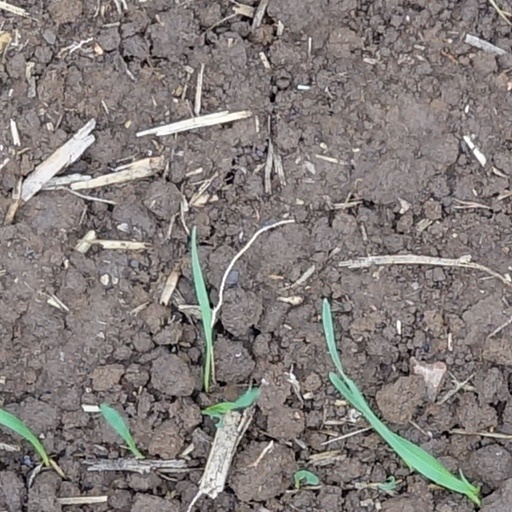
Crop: wheat